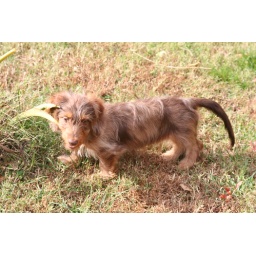
Frank helping me clear out dead plants in the backyard.